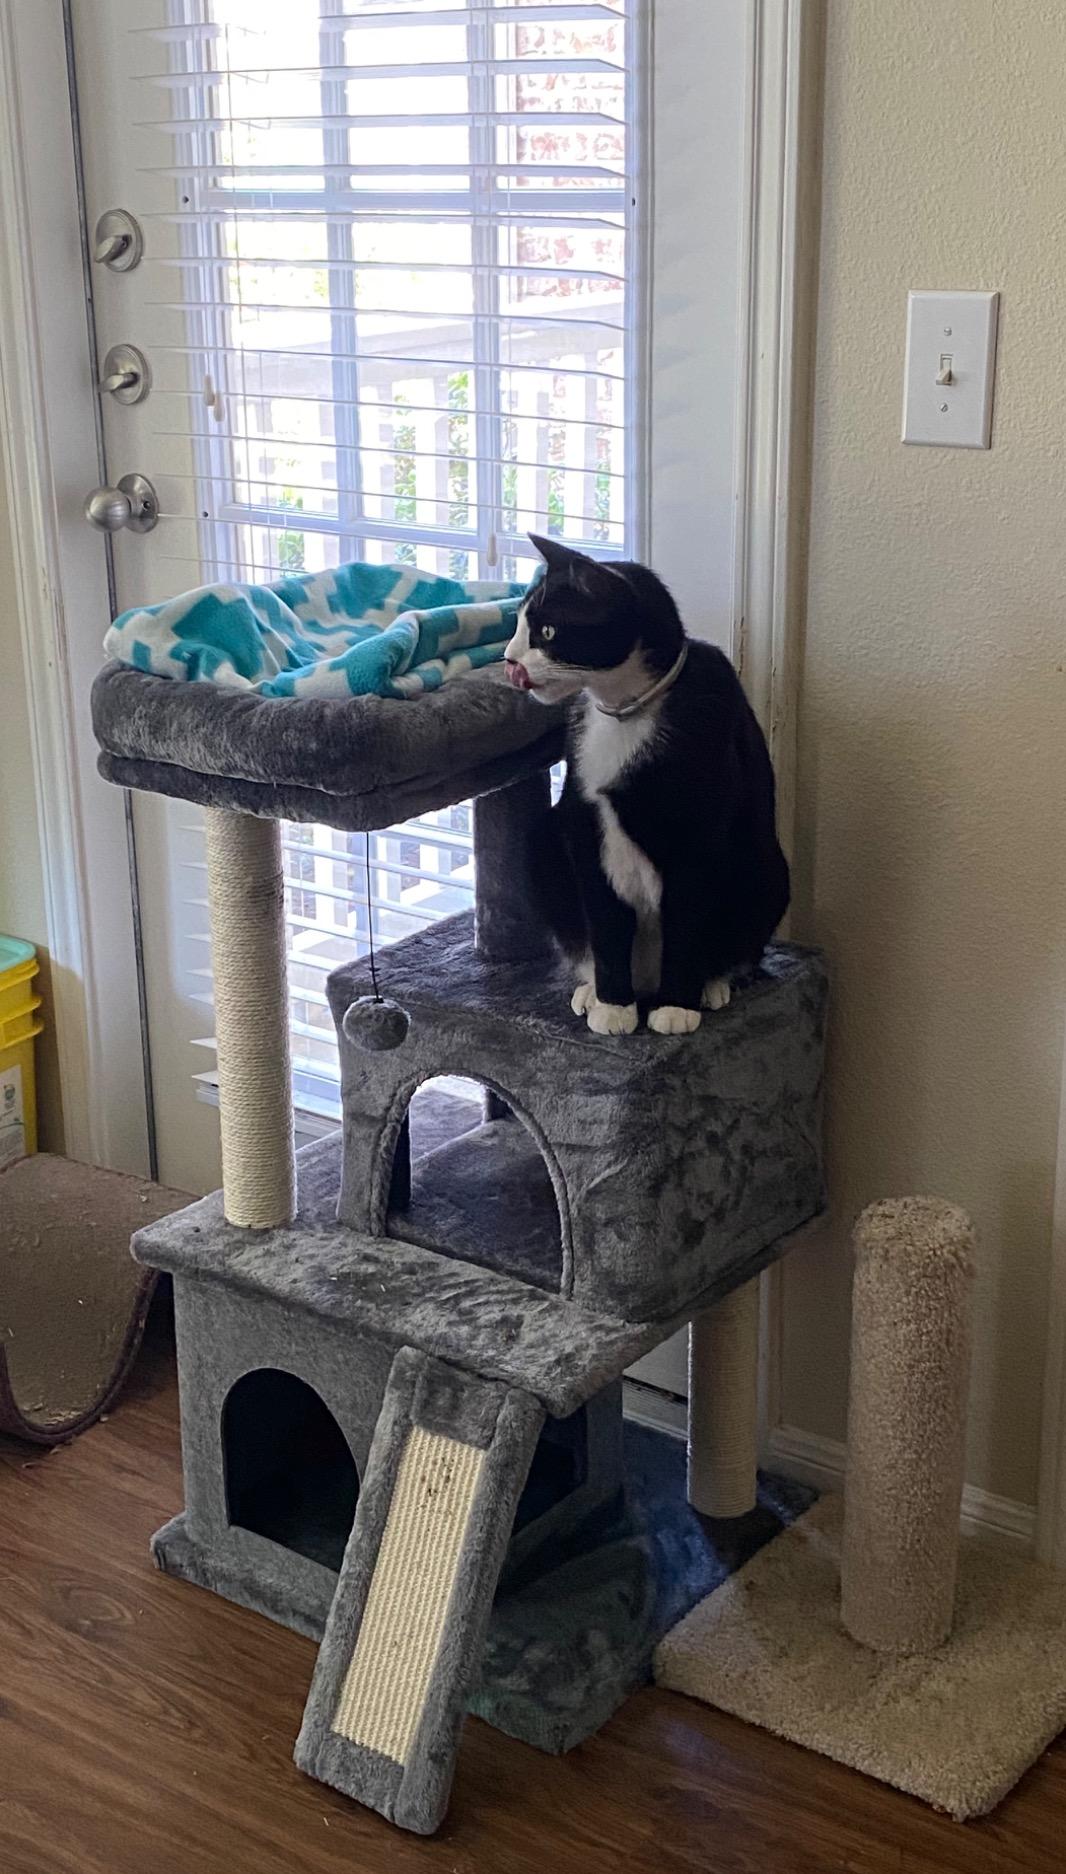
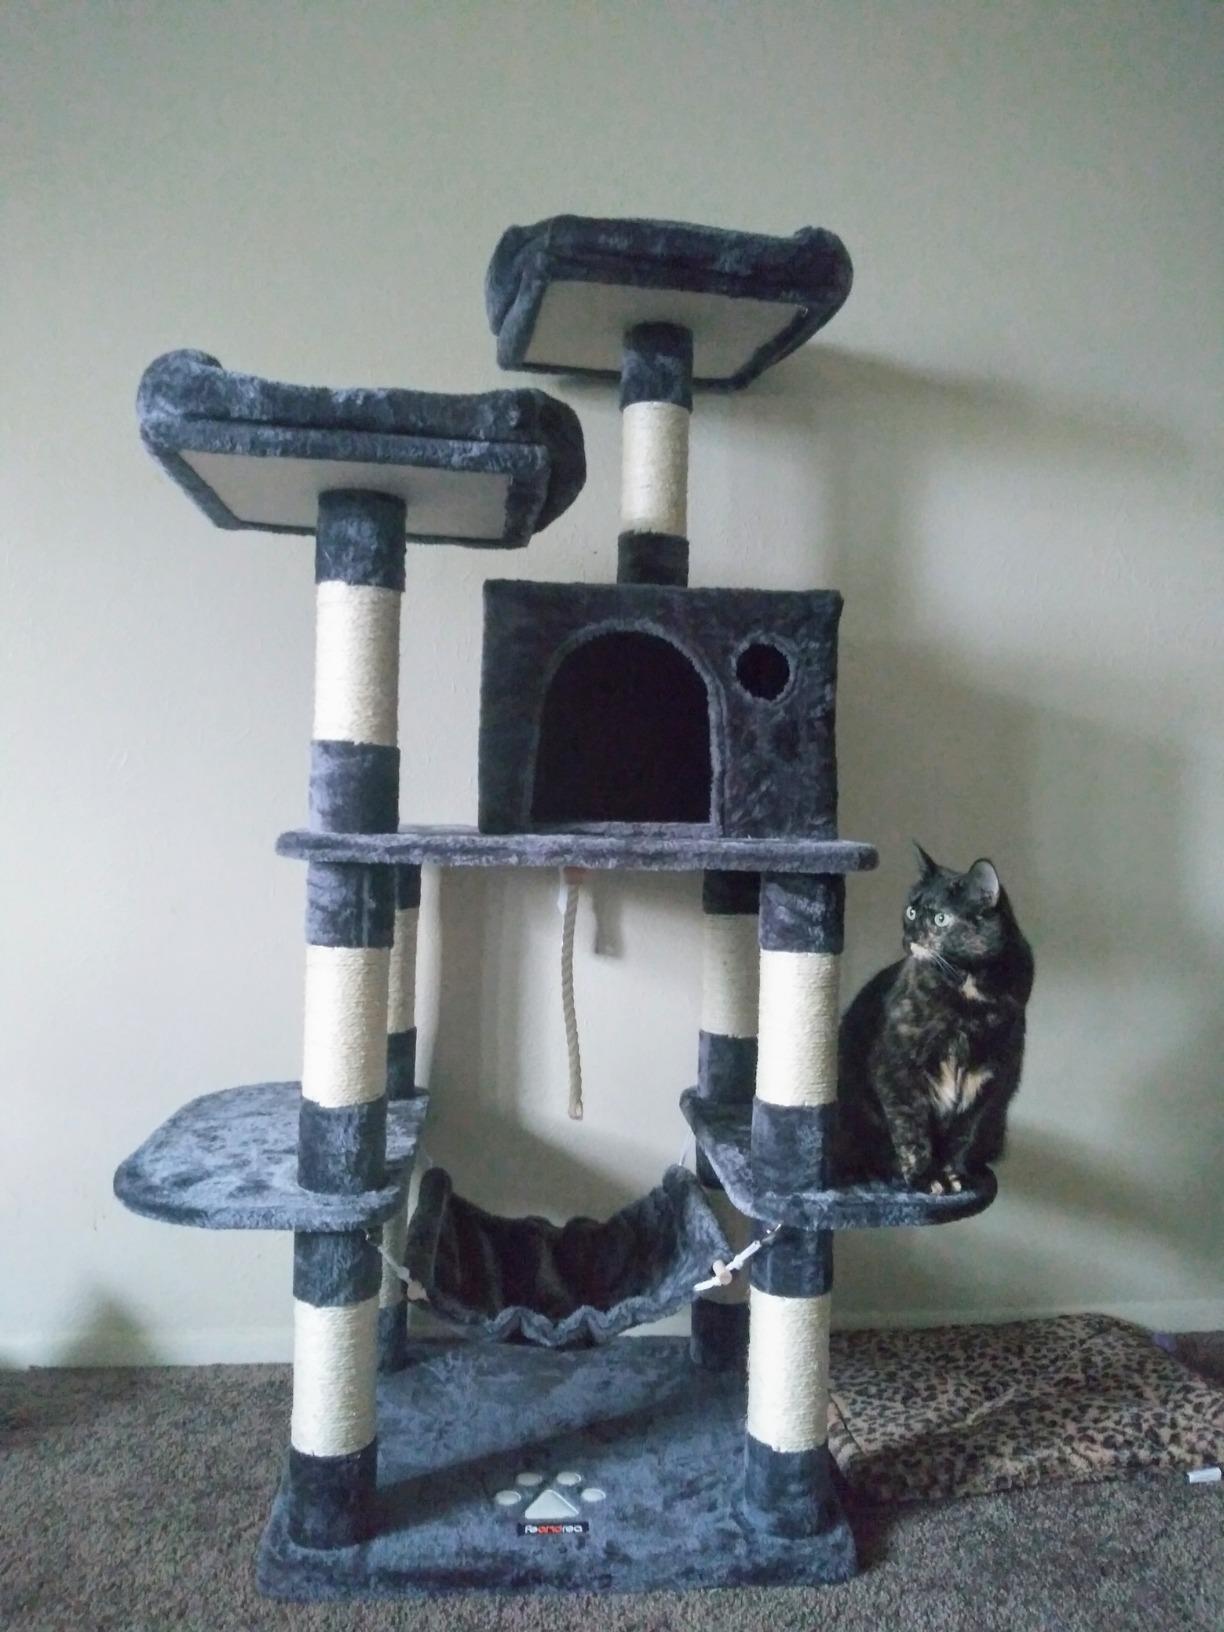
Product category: items_cat tree
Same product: no